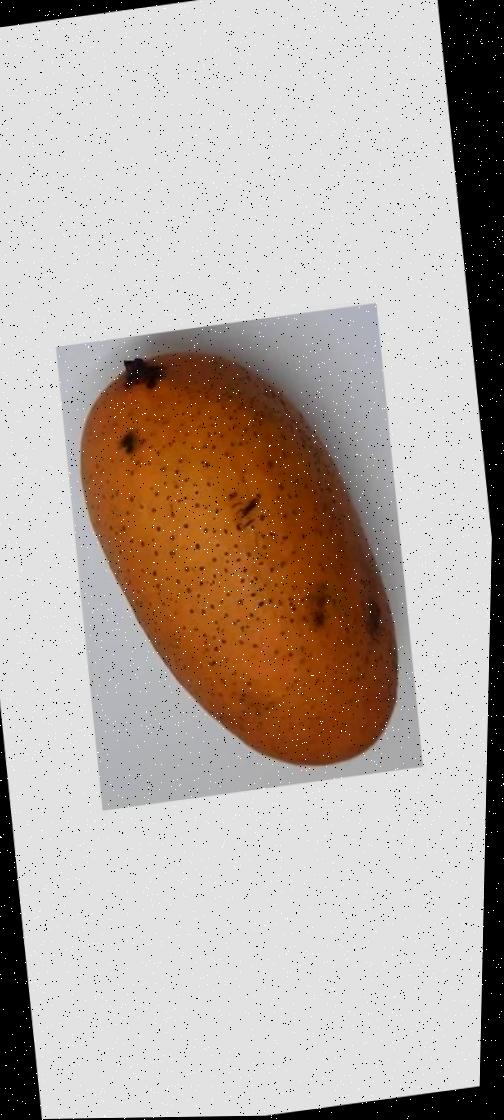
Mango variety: Ashshina Classic